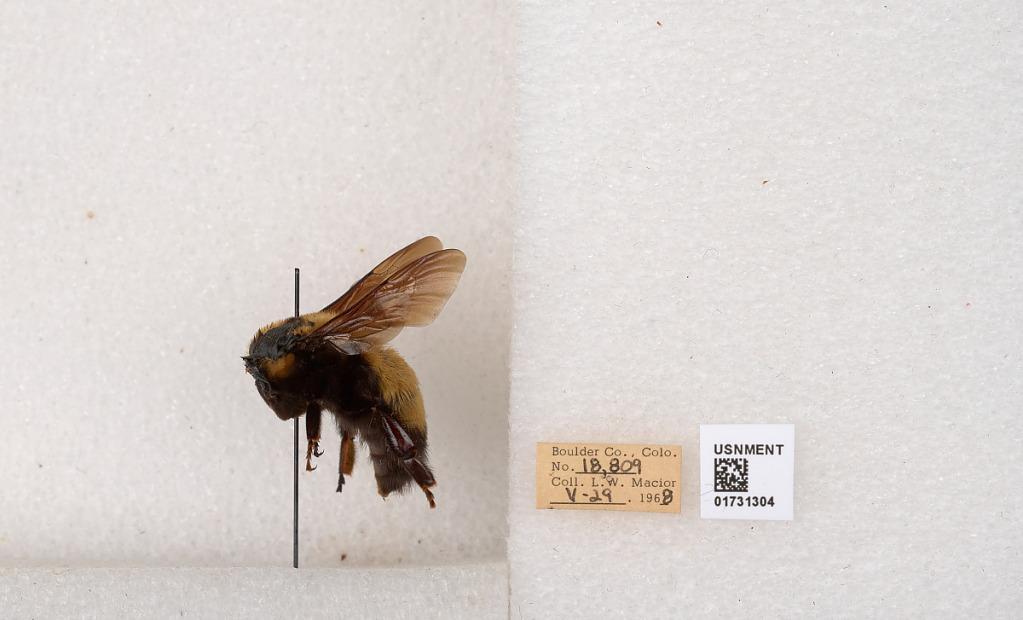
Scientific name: Bombus (Bombus) nevadensis Cresson